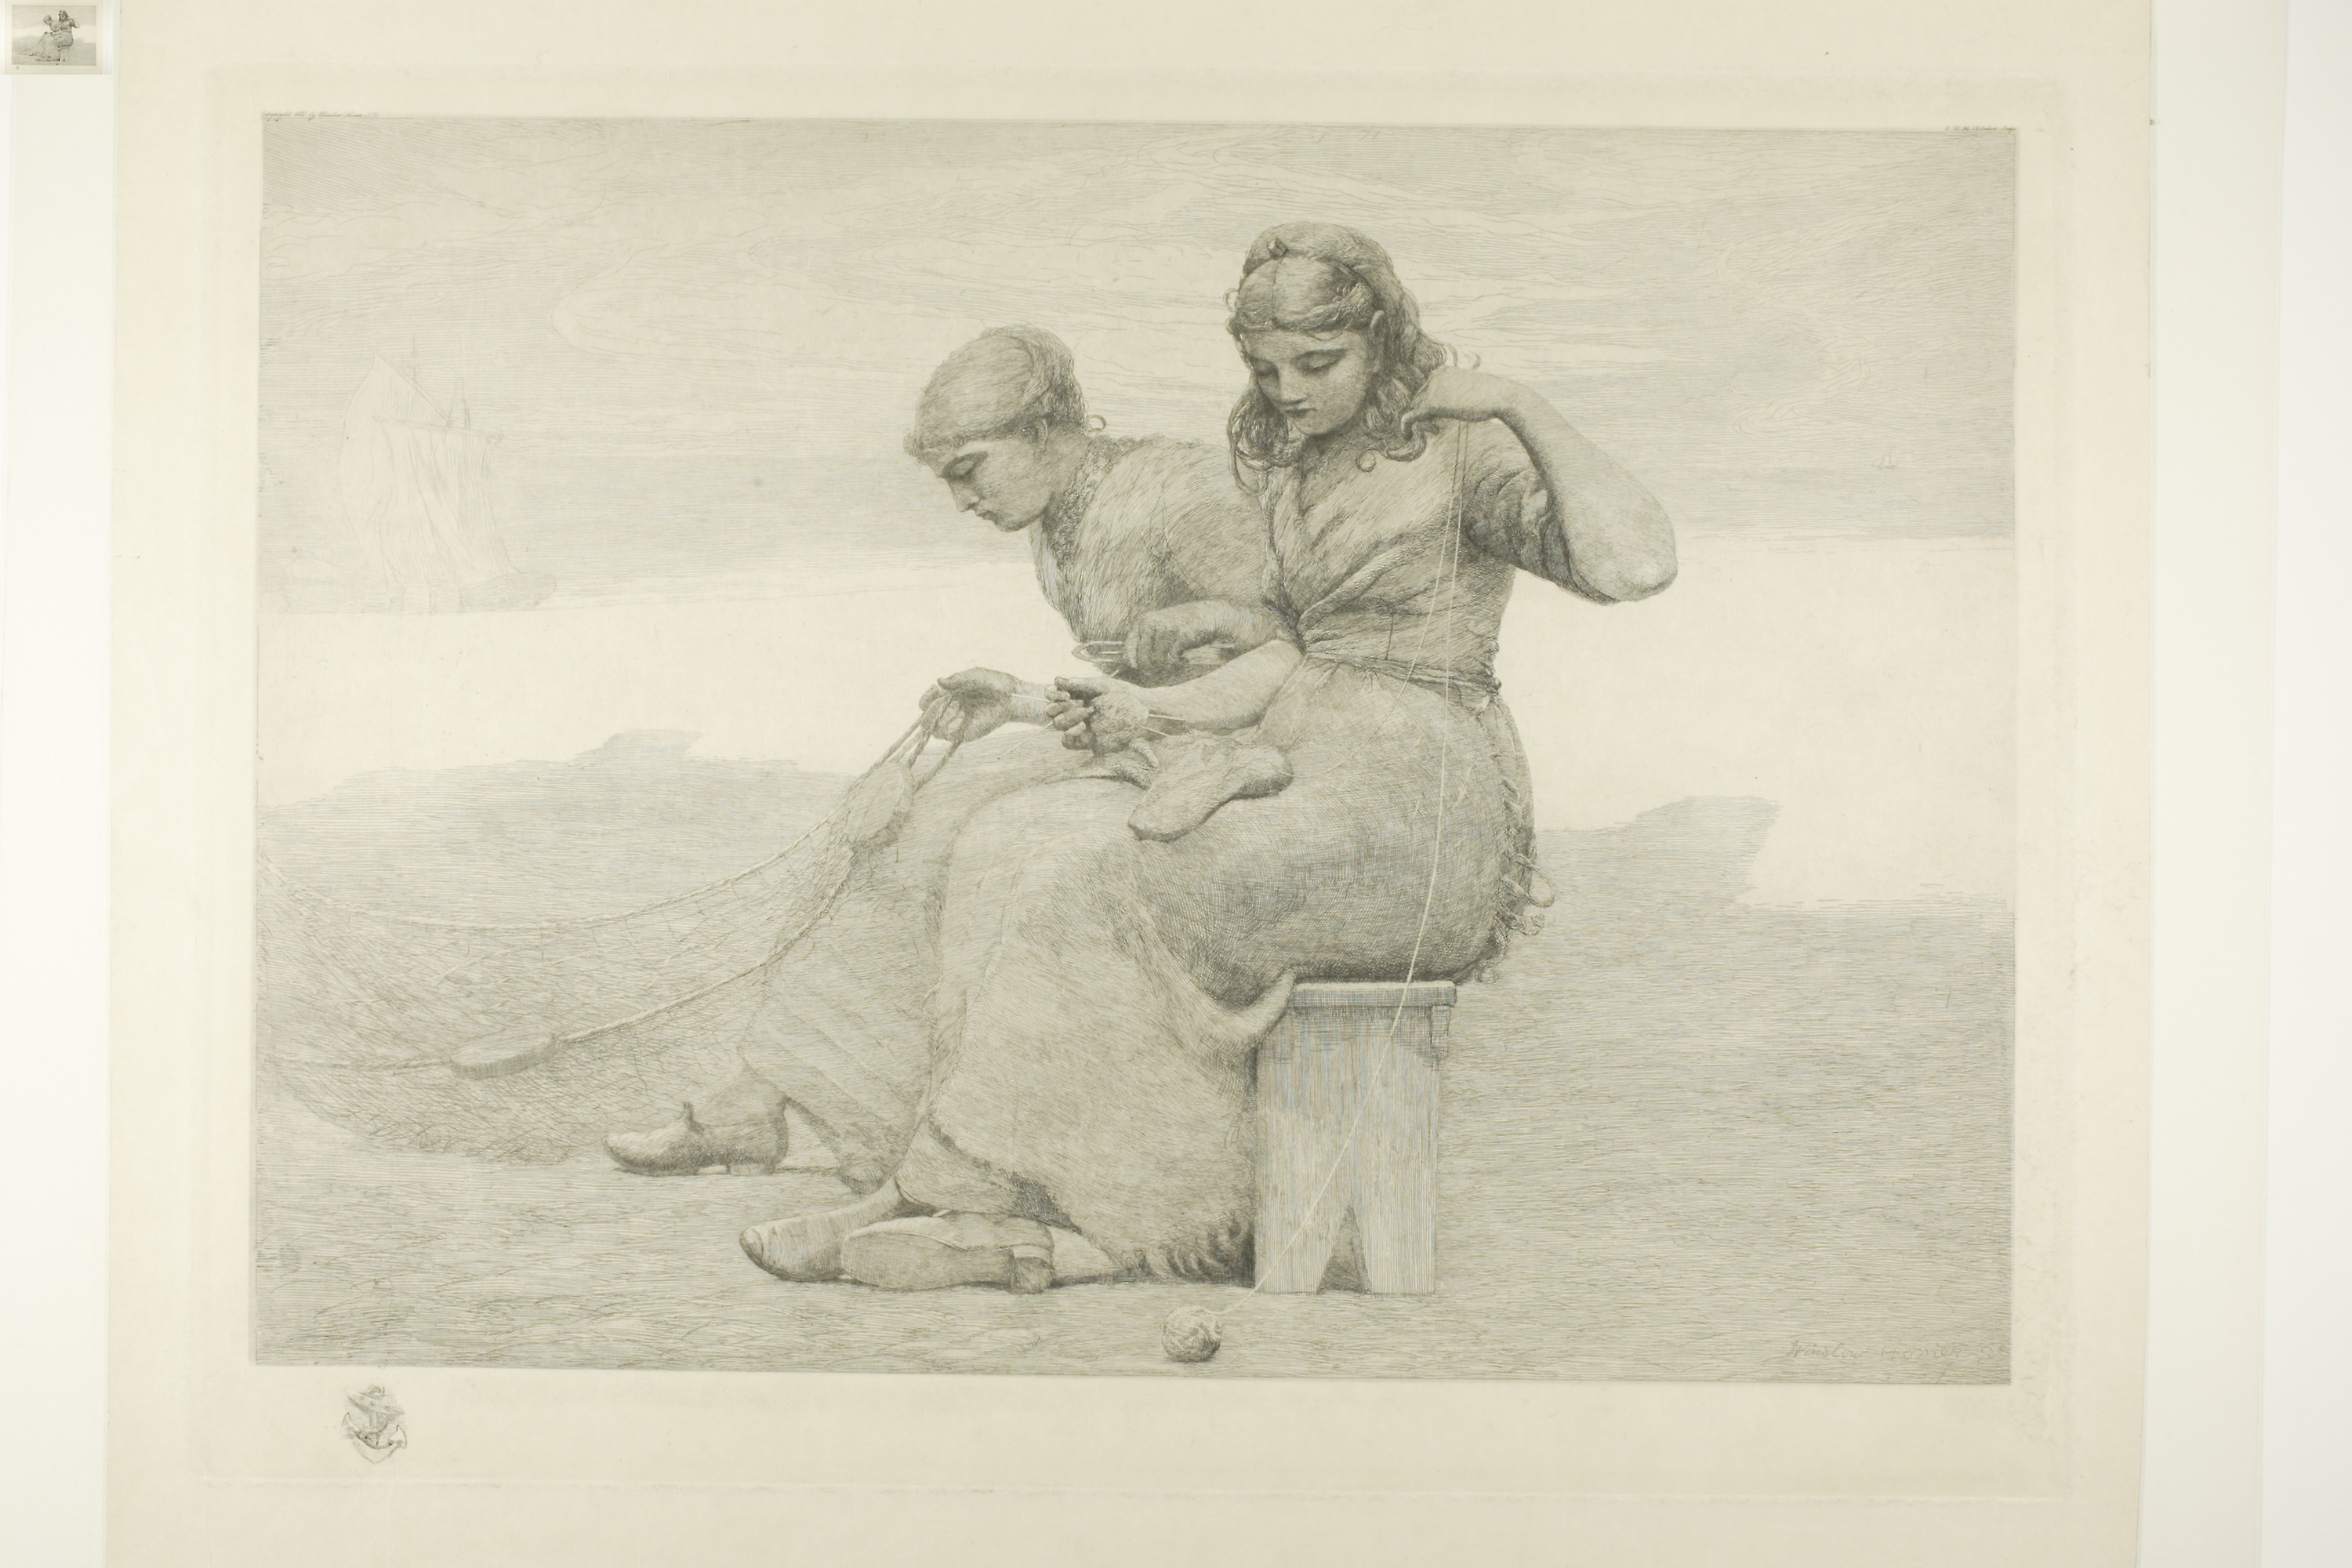
photograph, art, black and white, drawing, standing, figure drawing, painting, artwork, picture frame, visual arts, vintage clothing, watercolor paint, sketch, portrait